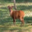
Label: deer